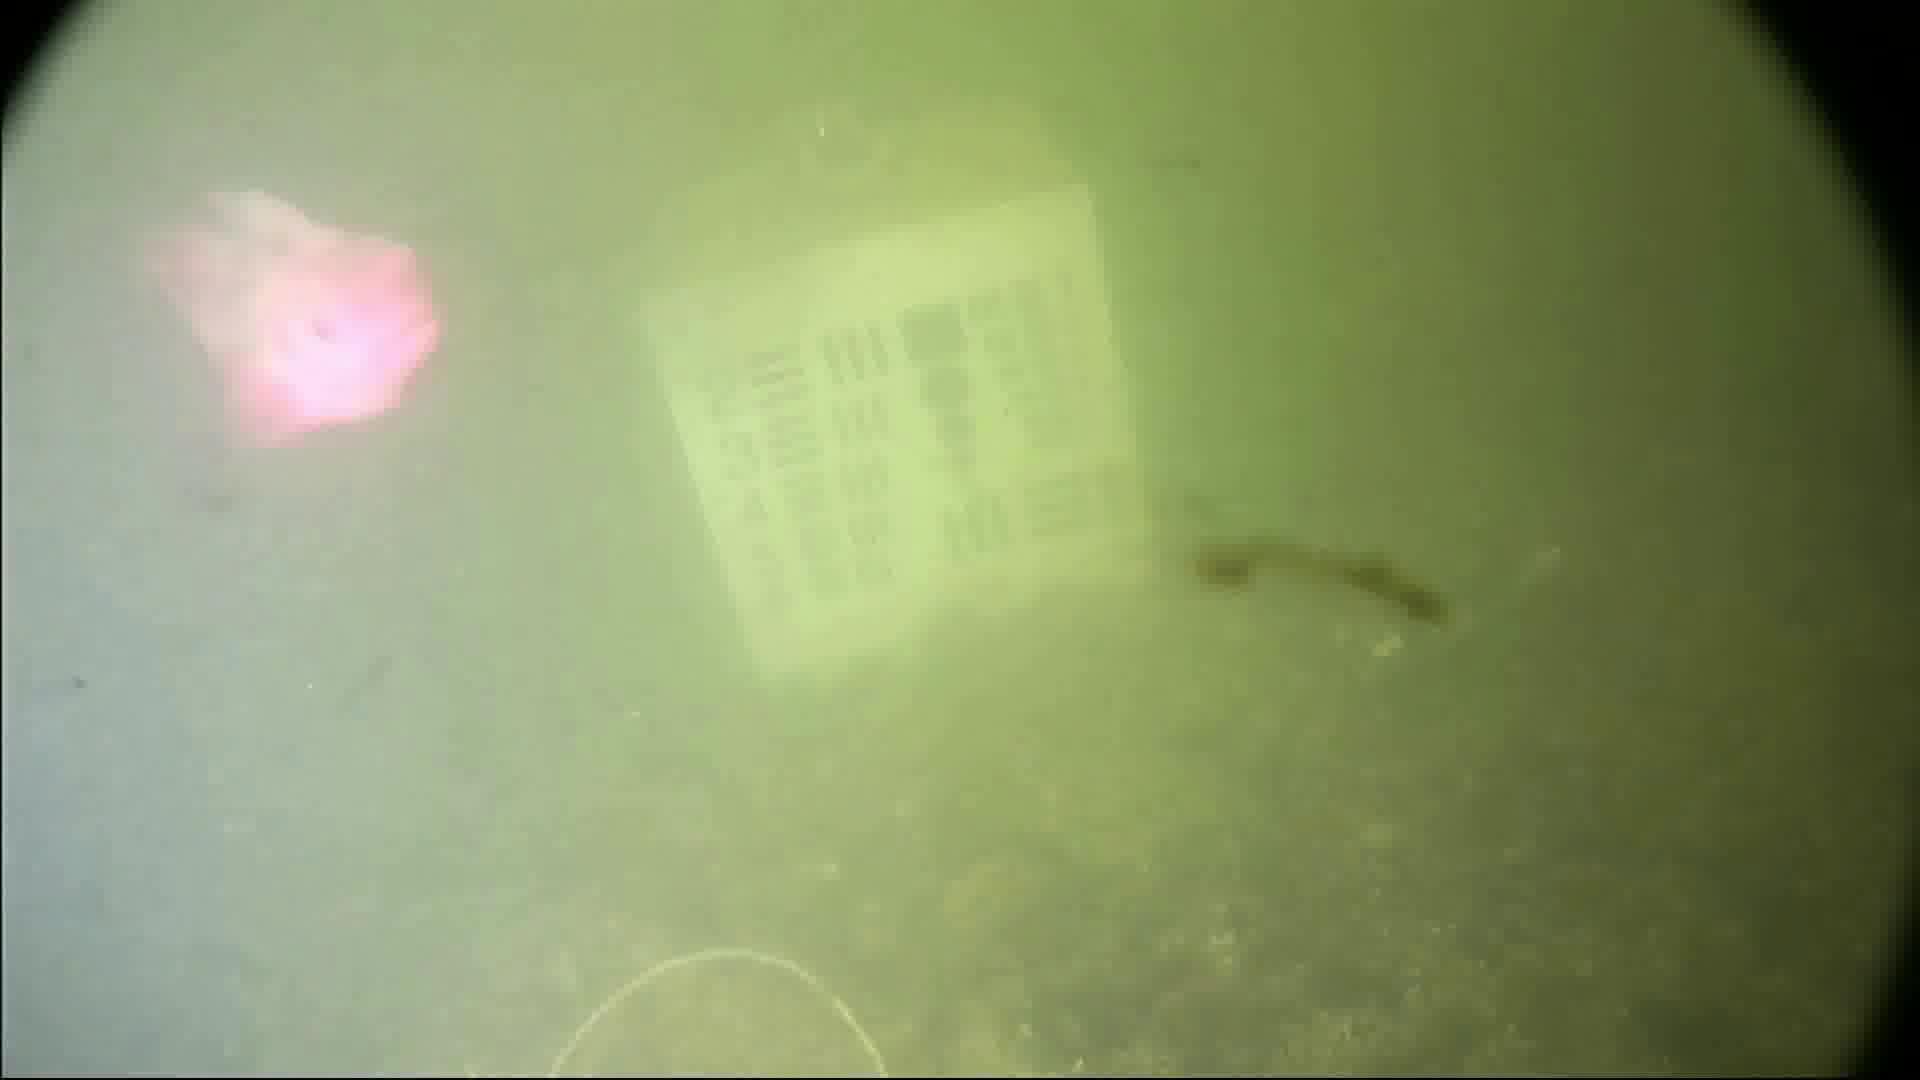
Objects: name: fish
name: crab